History House Museum

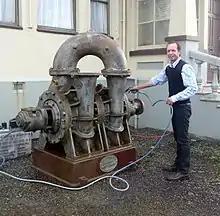
James Tunnicliffe cleaning the gold-mining Kershaw Pump outside History House Museum

After a stocktake of the collection, items relevant to other West Coast districts were sent to the Hokitika Museum and Coaltown Museum. The museum operated from a pop-up space in the former Dick Smith premises, operating Wednesday to Sunday afternoons from 20 December 2017. The space had to close in July 2018 but had 1200 visitors in the first month and 9000 visitors in total, compared to the 1200 visitors a year at its former home.